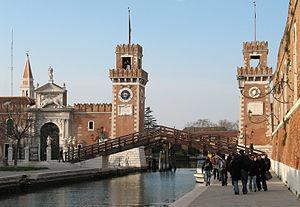
L’histoire économique de la république de Venise de la perra lagune entourant la ville remonte à la période étrusque. Située au fin fond de la mer Adriatique, la ville profite au Moyen Âge de sa situation à proximité des marchés d'Europe centrale, et de son appartenance à l'empire byzantin. Par une autonomie croissante, elle acquiert des privilèges commerciaux tant à Byzance que dans le Saint-Empire romain germanique. Avec la quatrième croisade, le doge devient formellement seigneur de trois huitièmes de l'empire byzantin, et un empire colonial voit le jour. Il forme l'épine dorsale logistique des convois maritimes et du commerce libre, ainsi que de l'approvisionnement de Venise avec la nourriture de base.